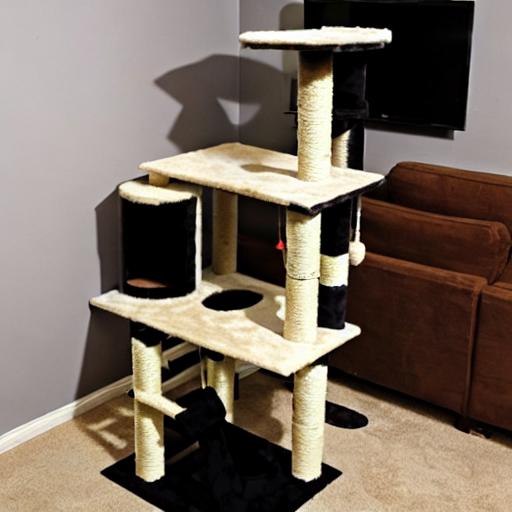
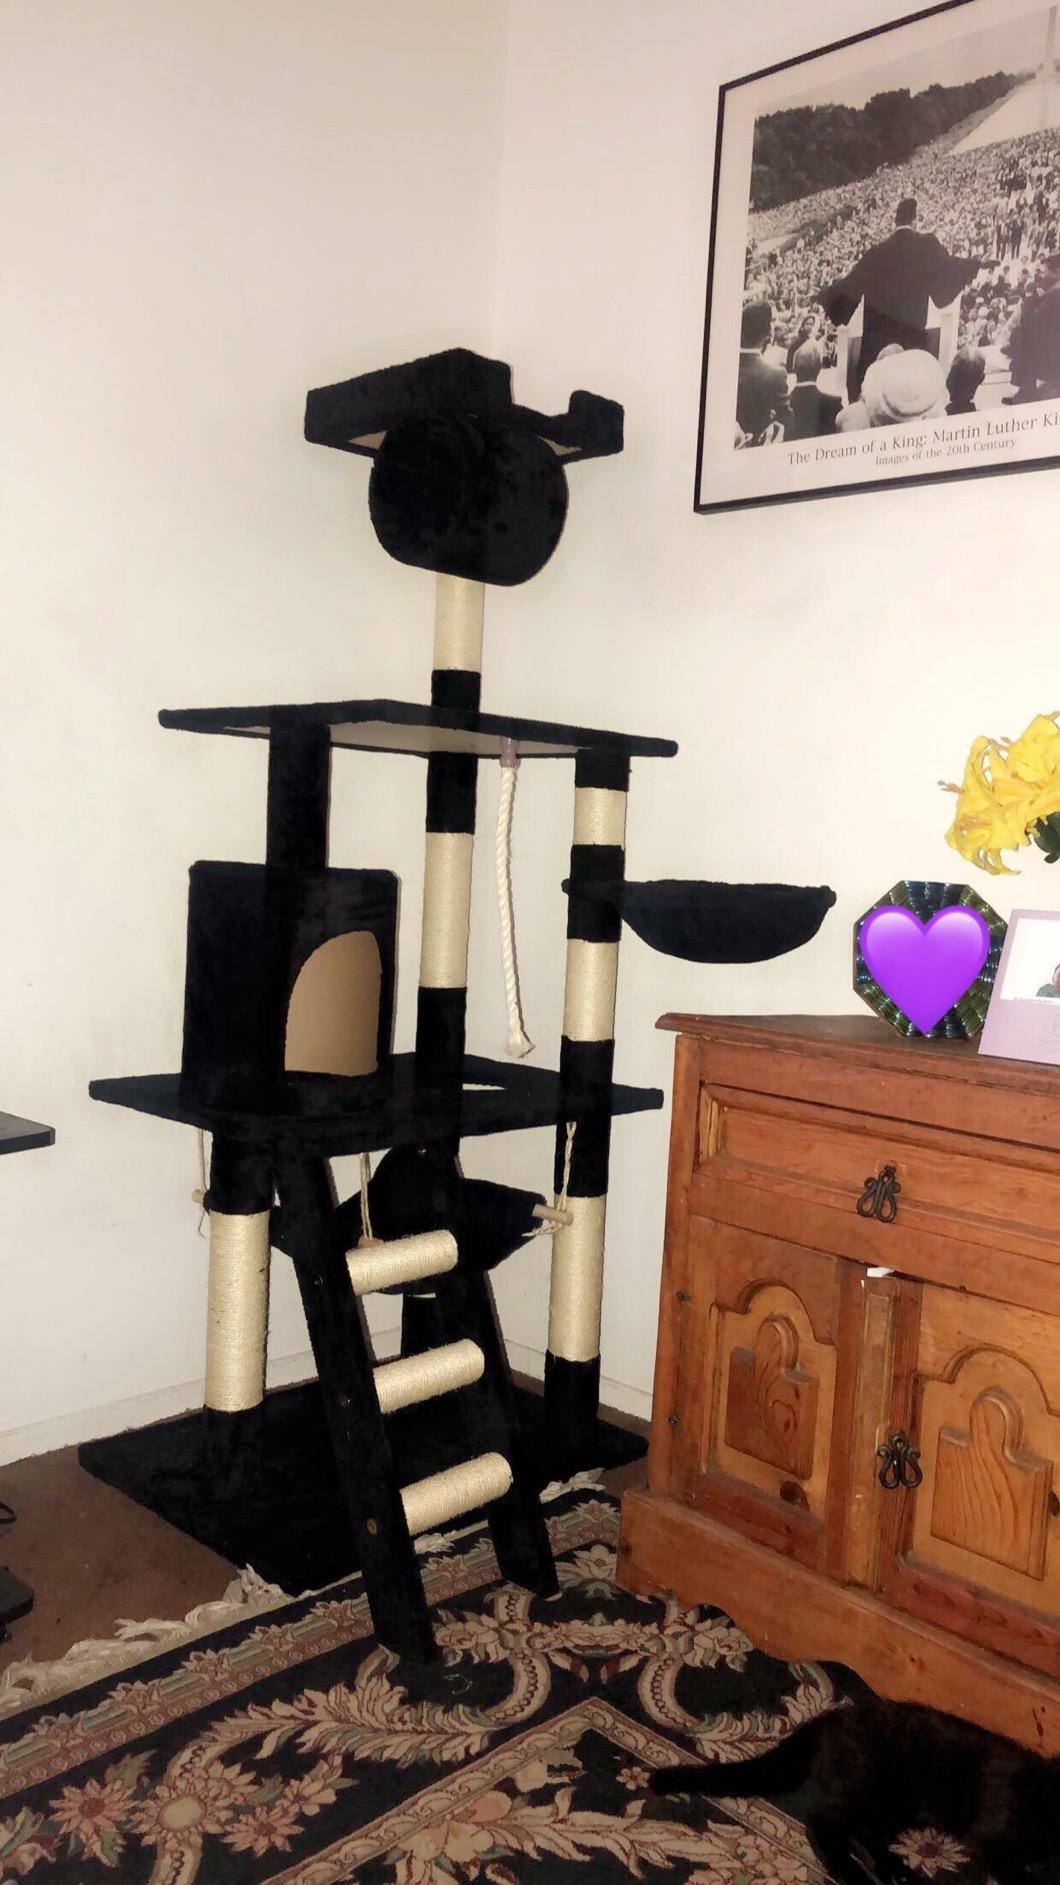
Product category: items_cat tree
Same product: no